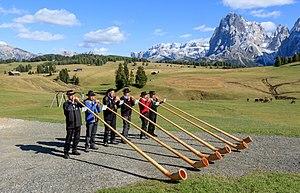
Le cor des Alpes est un instrument de musique à vent, en bois, de la famille des cuivres. Apparu au XIVᵉ siècle, il était utilisé initialement pour communiquer à distance en montagne. On le trouve surtout en Suisse, mais aussi en Autriche, en Allemagne, en France, en Pologne, en Ukraine et en Roumanie.
L’Alpe de Siusi est le plus haut alpage d’Europe. Il est situé dans les Dolomites en Italie à une altitude moyenne de 1 850 m et s’étend sur 52 km² entre le val Gardena au nord, les montagnes du groupe du Sciliar au sud-est et du Sassolungo au nord-est.